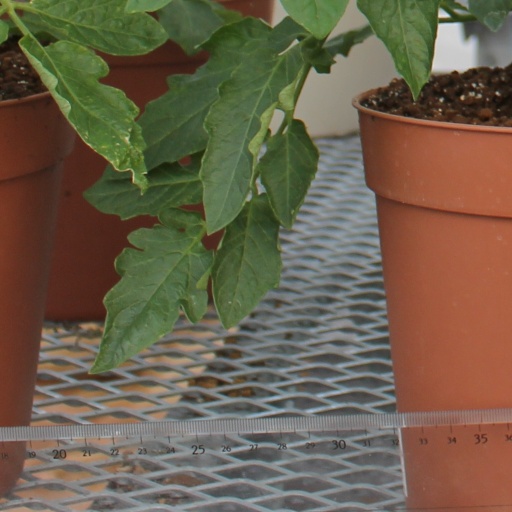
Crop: tomato